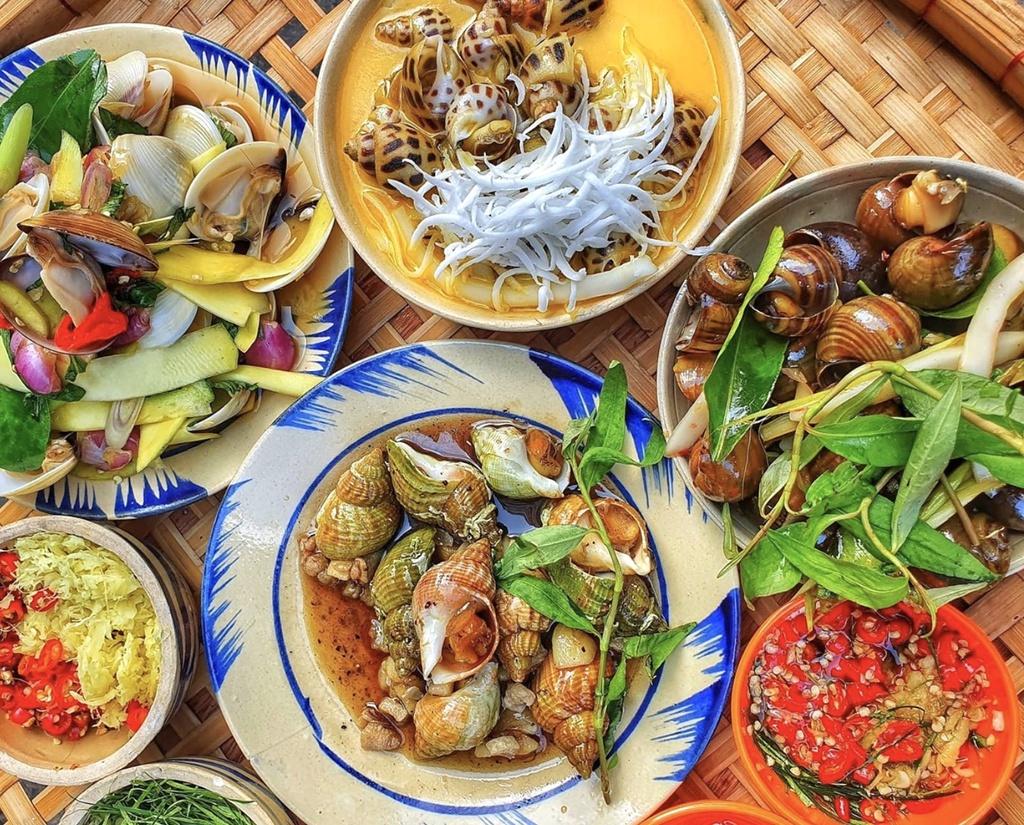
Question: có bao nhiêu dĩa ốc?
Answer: có ba dĩa ốc